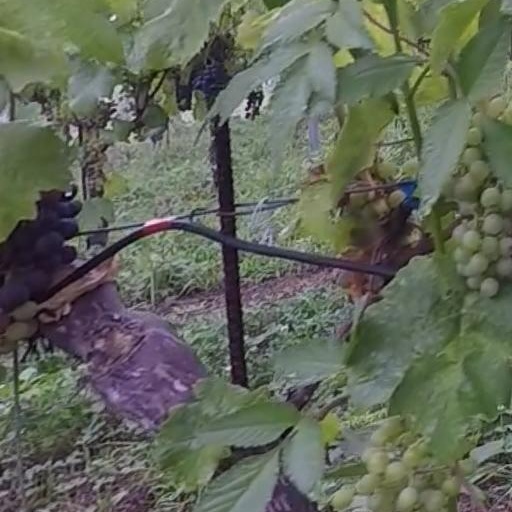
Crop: grape